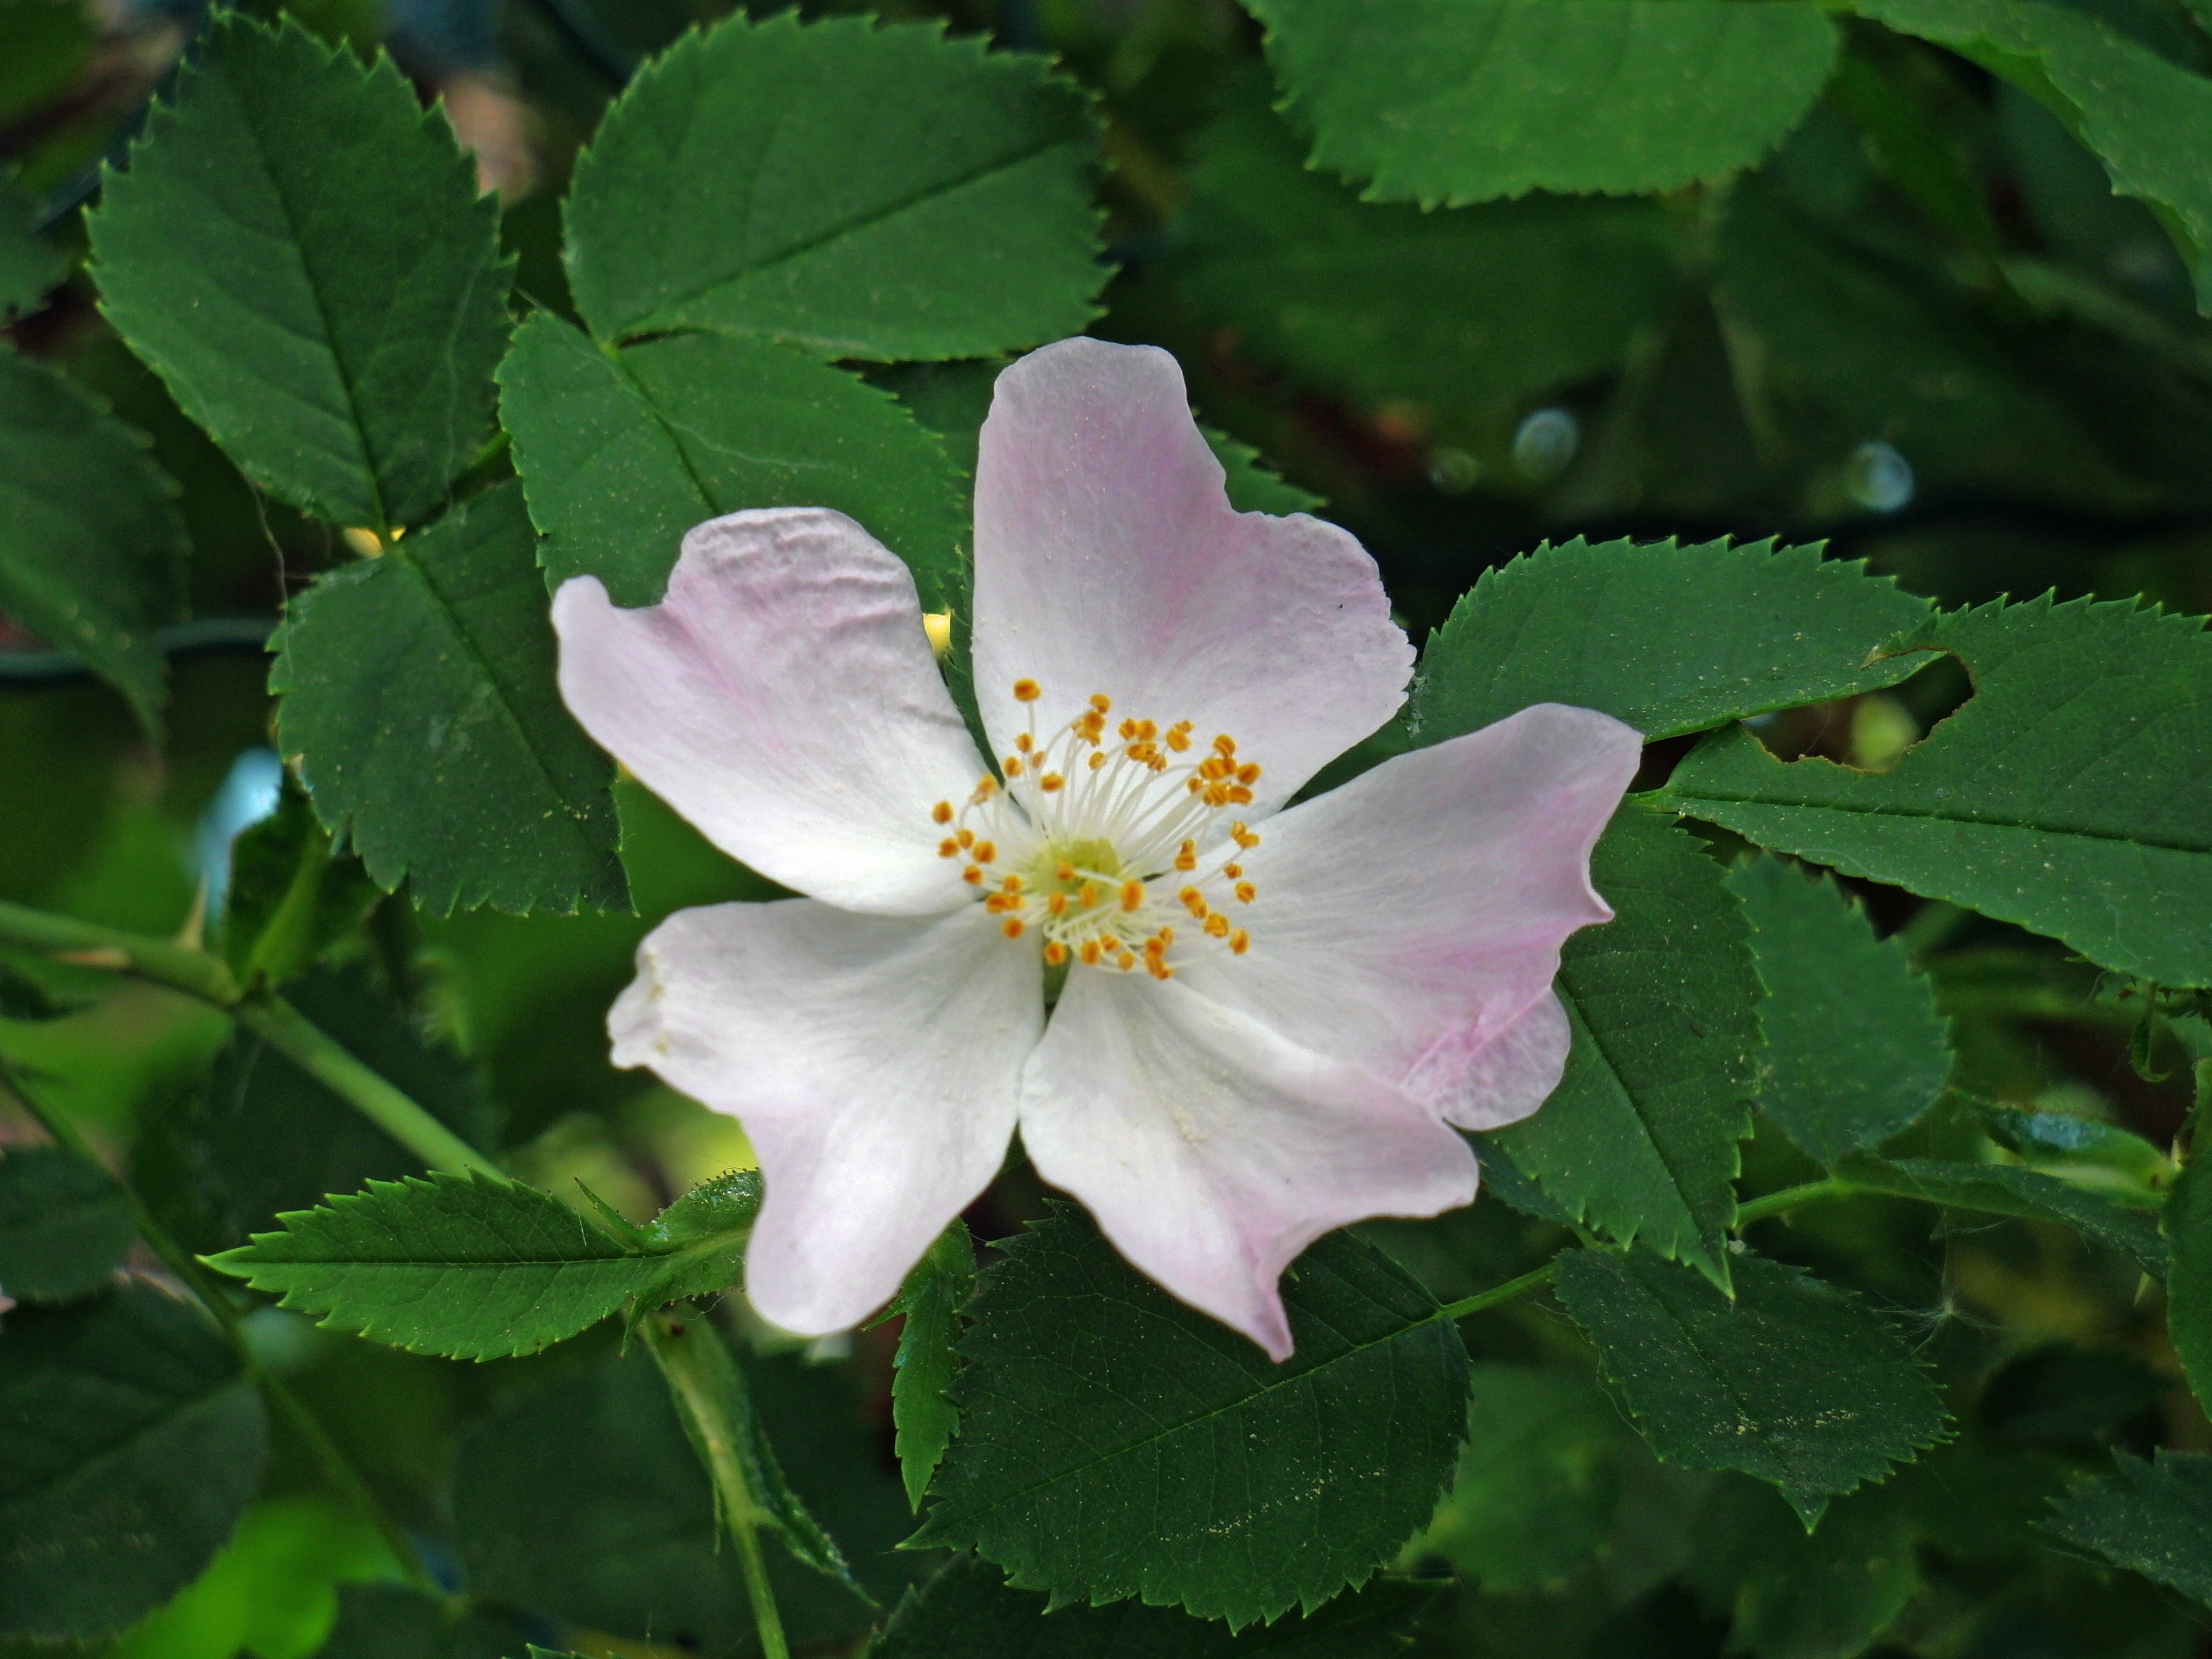
blossom, plant, flower, petal, bloom, rose, spring, botany, pink, close, flora, wildflower, shrub, rosa canina, flowering plant, garden roses, rose family, spiny, rosa rugosa, hagros or wild rose, burnet rose, land plant, rose order, rosa rubiginosa, rosa gallica, multiflora rose, prickly rose